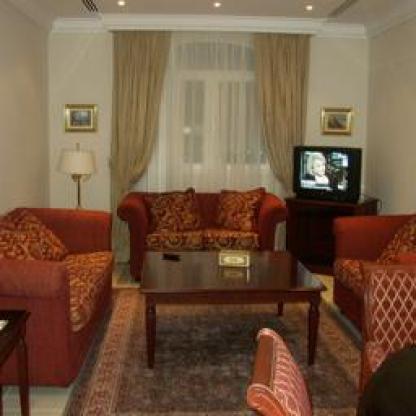
Scene: Indoor